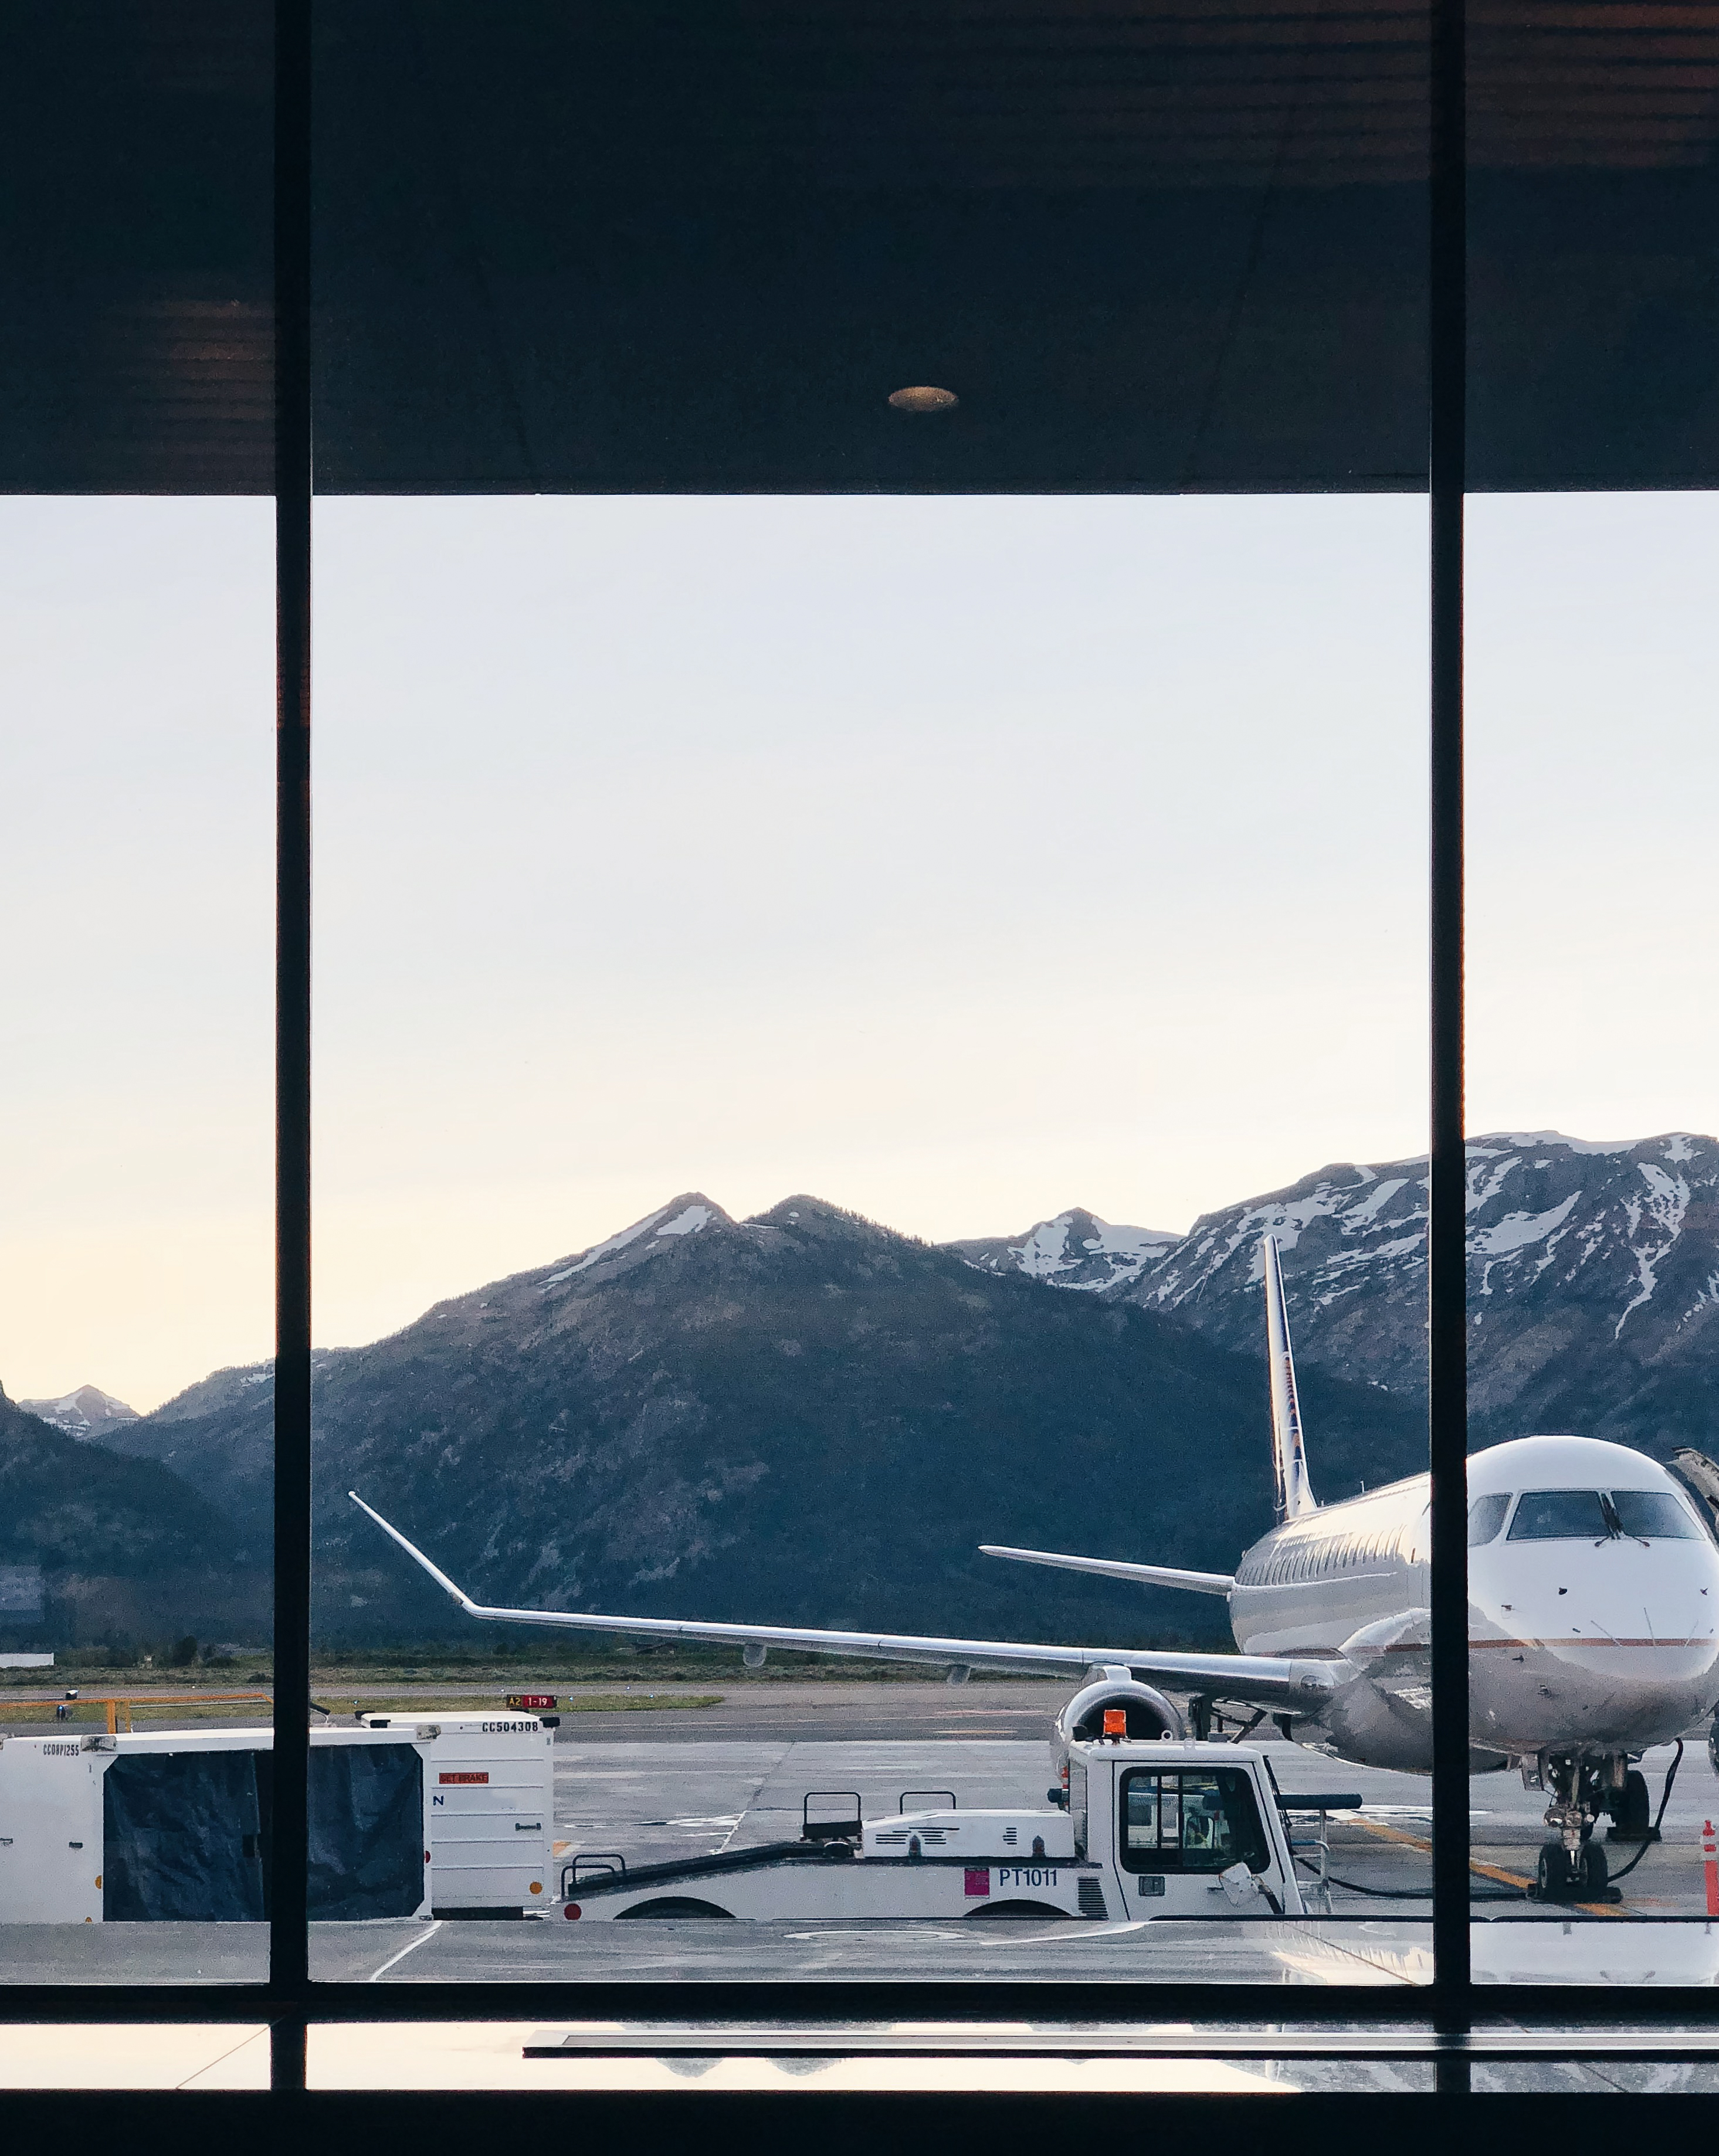
sky, cloud, mountain, aircraft, vehicle, airplane, mode of transport, aerospace manufacturer, highland, shade, line, flap, mountainous landforms, mountain range, morning, horizon, air travel, travel, landscape, aviation, airliner, aircraft engine, wing, light aircraft, glass, hill, narrow body aircraft, general aviation, windshield, sunset, airport apron, runway, sound, ocean, road, airline, public transport, wide body aircraft, metal, aerospace engineering, flight, landing, airport, winter, airport terminal, city, evening, vacation, jet aircraft, automotive exterior, sea, transport, daylighting, water transportation, business jet, boeing